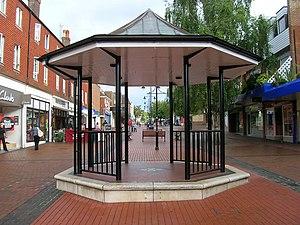
Burgess Hill est une ville du Sussex de l'Ouest, en Angleterre. Elle est située dans le district du Mid Sussex, à la frontière avec le Sussex de l'Est, et à une quinzaine de kilomètres au nord de la cité de Brighton et Hove.